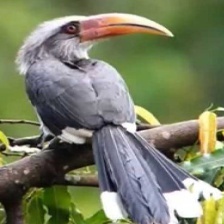
Species: MALABAR HORNBILL
Scientific name: OCYCEROS GRISEUS
ImageNet parent category: hornbill